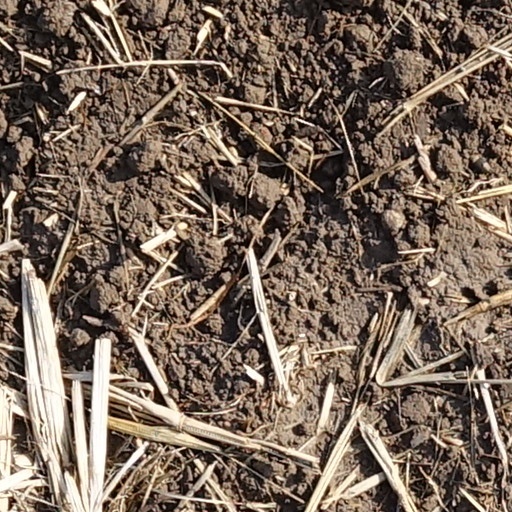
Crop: wheat